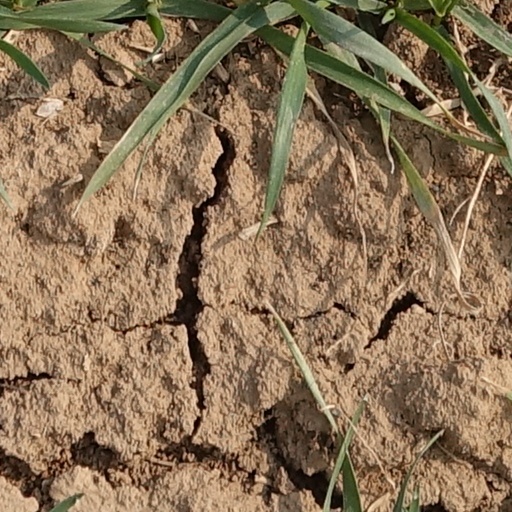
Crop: wheat